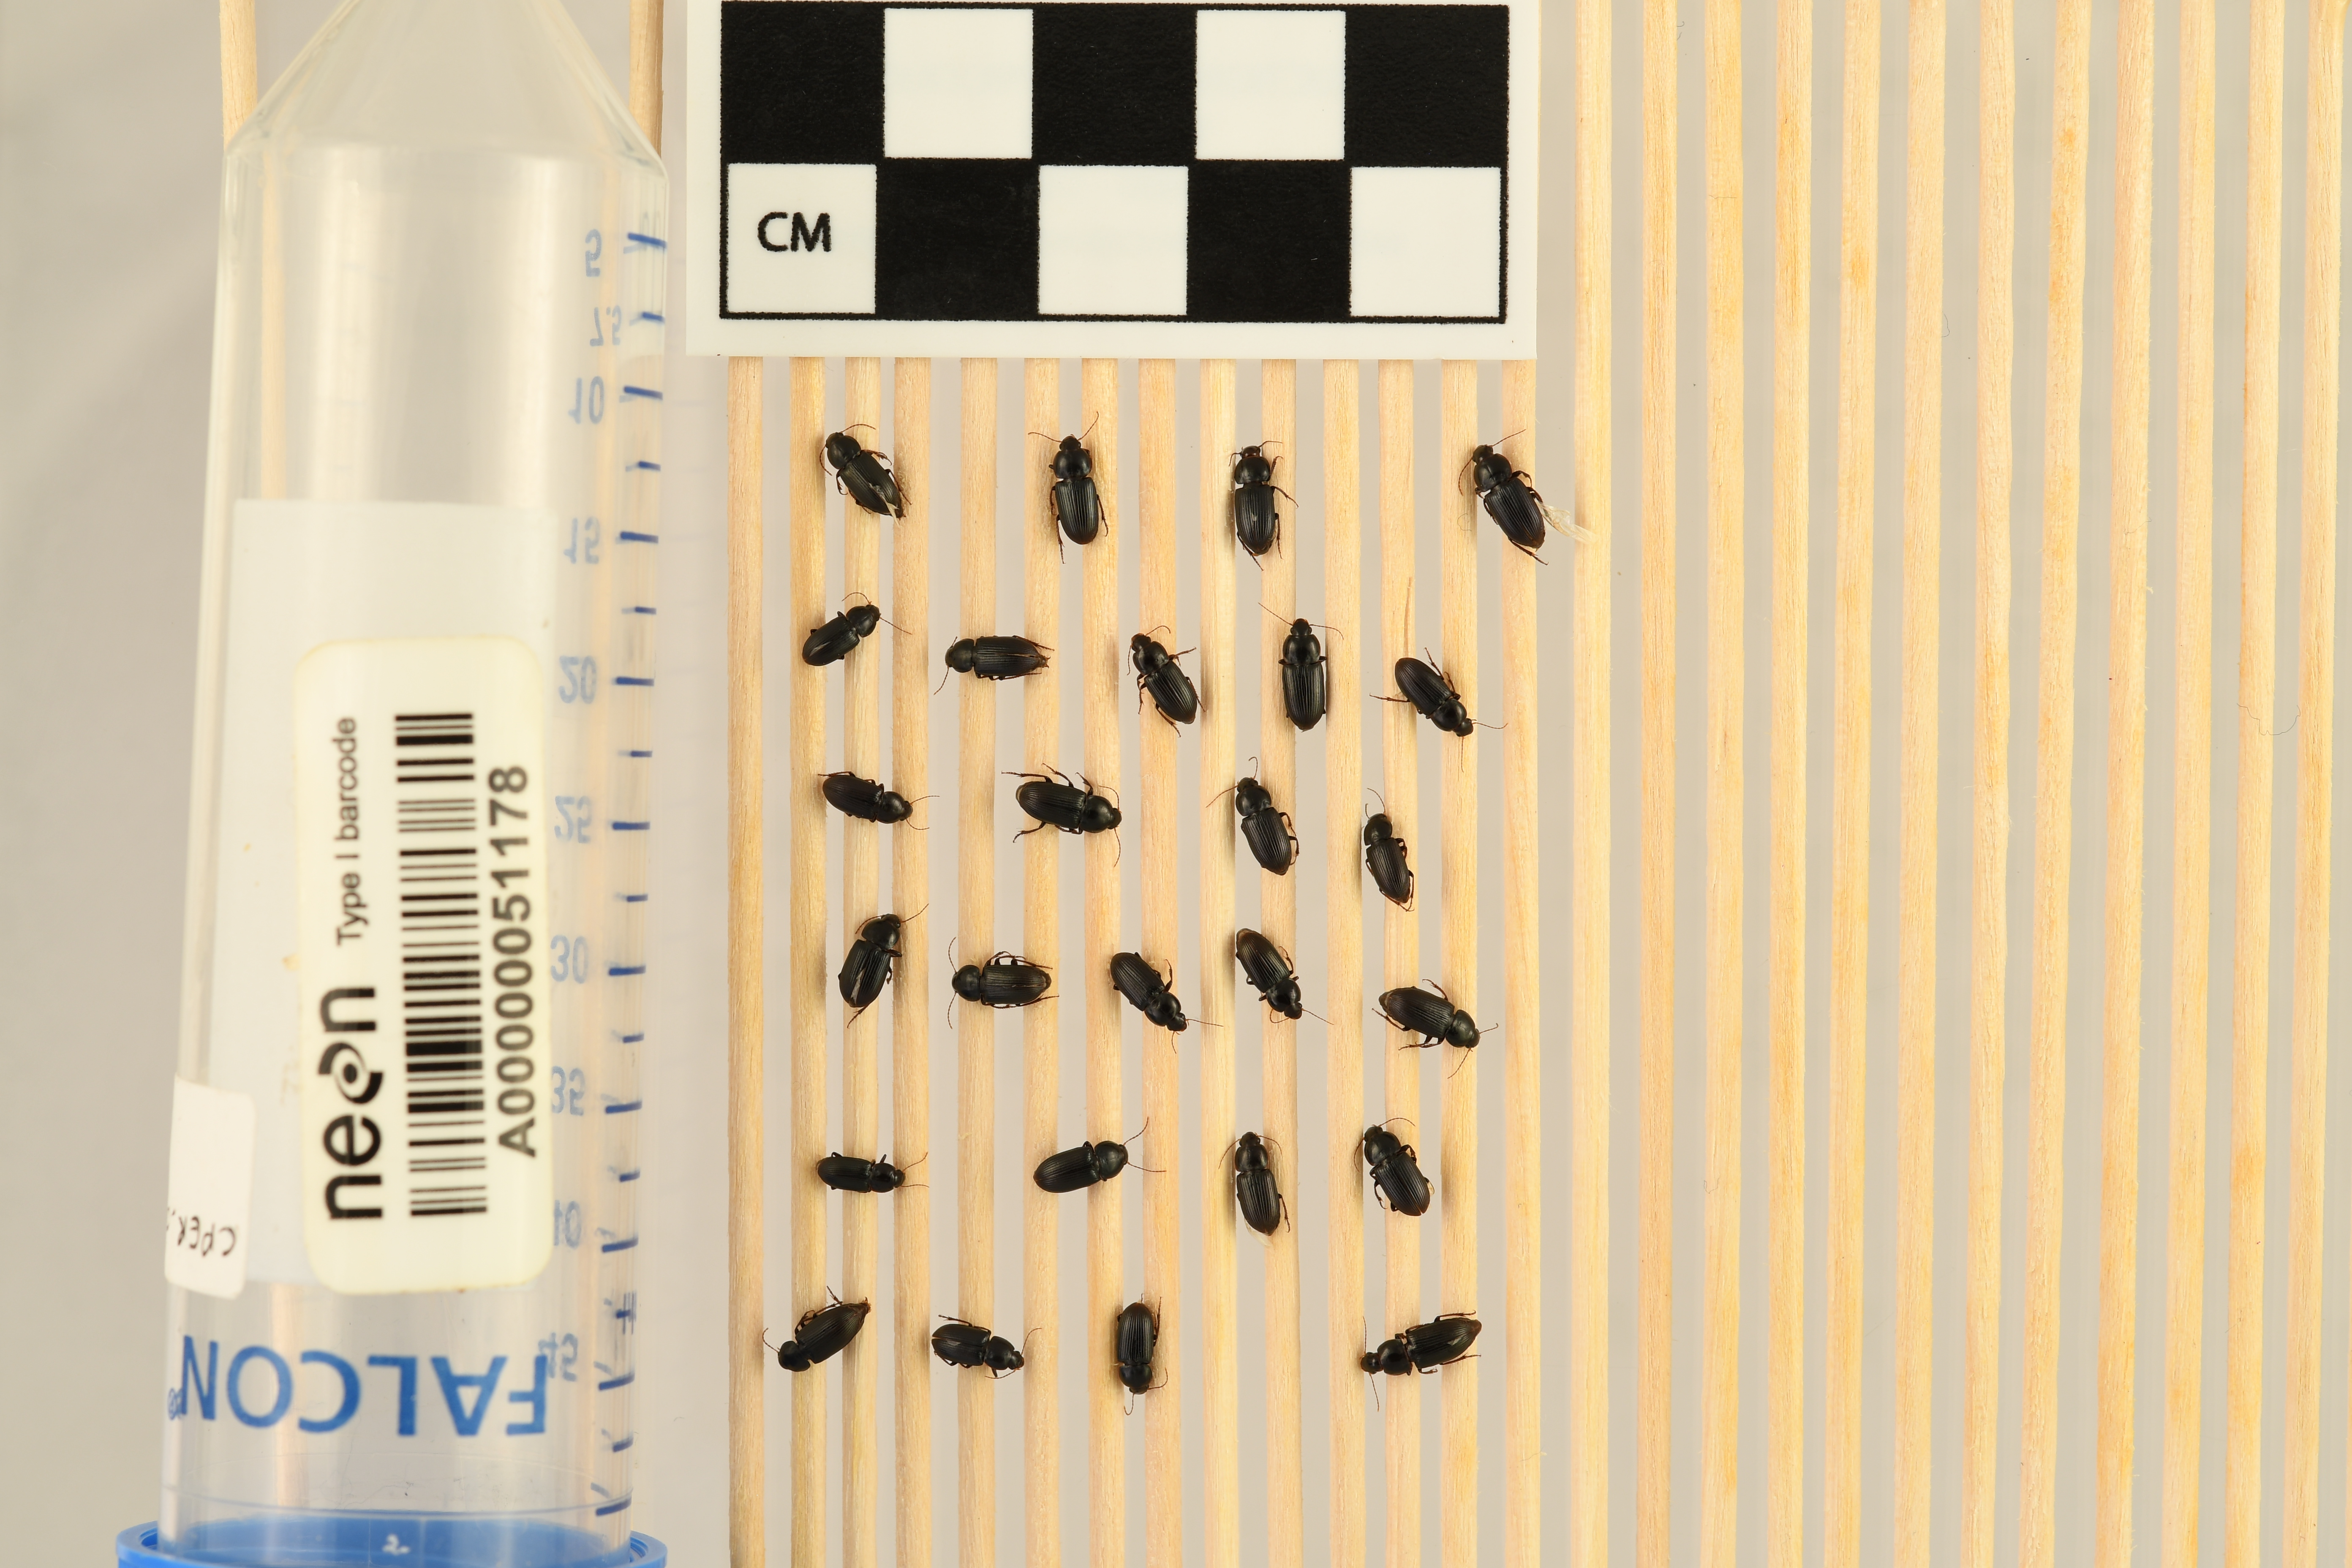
Discoderus parallelus — Central Plains Experimental Range NEON, plot CPER_008. Beetle 1, ElytraLength: 0.4349 cm (lying flat: Yes)

Discoderus parallelus — Central Plains Experimental Range NEON, plot CPER_008. Beetle 1, ElytraWidth: 0.2289 cm (lying flat: Yes)

Discoderus parallelus — Central Plains Experimental Range NEON, plot CPER_008. Beetle 2, ElytraLength: 0.4311 cm (lying flat: Yes)

Discoderus parallelus — Central Plains Experimental Range NEON, plot CPER_008. Beetle 2, ElytraWidth: 0.2539 cm (lying flat: Yes)

Discoderus parallelus — Central Plains Experimental Range NEON, plot CPER_008. Beetle 3, ElytraLength: 0.4349 cm (lying flat: Yes)

Discoderus parallelus — Central Plains Experimental Range NEON, plot CPER_008. Beetle 3, ElytraWidth: 0.2374 cm (lying flat: Yes)

Discoderus parallelus — Central Plains Experimental Range NEON, plot CPER_008. Beetle 4, ElytraLength: 0.4324 cm (lying flat: Yes)

Discoderus parallelus — Central Plains Experimental Range NEON, plot CPER_008. Beetle 4, ElytraWidth: 0.273 cm (lying flat: Yes)

Discoderus parallelus — Central Plains Experimental Range NEON, plot CPER_008. Beetle 5, ElytraLength: 0.3691 cm (lying flat: Yes)

Discoderus parallelus — Central Plains Experimental Range NEON, plot CPER_008. Beetle 5, ElytraWidth: 0.2206 cm (lying flat: Yes)

Discoderus parallelus — Central Plains Experimental Range NEON, plot CPER_008. Beetle 6, ElytraLength: 0.4174 cm (lying flat: Yes)

Discoderus parallelus — Central Plains Experimental Range NEON, plot CPER_008. Beetle 6, ElytraWidth: 0.2364 cm (lying flat: Yes)

Discoderus parallelus — Central Plains Experimental Range NEON, plot CPER_008. Beetle 7, ElytraLength: 0.3865 cm (lying flat: Yes)

Discoderus parallelus — Central Plains Experimental Range NEON, plot CPER_008. Beetle 7, ElytraWidth: 0.2381 cm (lying flat: Yes)

Discoderus parallelus — Central Plains Experimental Range NEON, plot CPER_008. Beetle 8, ElytraLength: 0.4337 cm (lying flat: Yes)

Discoderus parallelus — Central Plains Experimental Range NEON, plot CPER_008. Beetle 8, ElytraWidth: 0.2603 cm (lying flat: Yes)

Discoderus parallelus — Central Plains Experimental Range NEON, plot CPER_008. Beetle 9, ElytraLength: 0.401 cm (lying flat: Yes)

Discoderus parallelus — Central Plains Experimental Range NEON, plot CPER_008. Beetle 9, ElytraWidth: 0.2283 cm (lying flat: Yes)

Discoderus parallelus — Central Plains Experimental Range NEON, plot CPER_008. Beetle 10, ElytraLength: 0.3788 cm (lying flat: Yes)

Discoderus parallelus — Central Plains Experimental Range NEON, plot CPER_008. Beetle 10, ElytraWidth: 0.2267 cm (lying flat: Yes)

Discoderus parallelus — Central Plains Experimental Range NEON, plot CPER_008. Beetle 11, ElytraLength: 0.4144 cm (lying flat: Yes)

Discoderus parallelus — Central Plains Experimental Range NEON, plot CPER_008. Beetle 11, ElytraWidth: 0.2617 cm (lying flat: Yes)

Discoderus parallelus — Central Plains Experimental Range NEON, plot CPER_008. Beetle 12, ElytraLength: 0.4158 cm (lying flat: Yes)

Discoderus parallelus — Central Plains Experimental Range NEON, plot CPER_008. Beetle 12, ElytraWidth: 0.2399 cm (lying flat: Yes)

Discoderus parallelus — Central Plains Experimental Range NEON, plot CPER_008. Beetle 13, ElytraLength: 0.3992 cm (lying flat: Yes)

Discoderus parallelus — Central Plains Experimental Range NEON, plot CPER_008. Beetle 13, ElytraWidth: 0.212 cm (lying flat: Yes)

Discoderus parallelus — Central Plains Experimental Range NEON, plot CPER_008. Beetle 14, ElytraLength: 0.4086 cm (lying flat: No)

Discoderus parallelus — Central Plains Experimental Range NEON, plot CPER_008. Beetle 14, ElytraWidth: 0.2536 cm (lying flat: No)

Discoderus parallelus — Central Plains Experimental Range NEON, plot CPER_008. Beetle 15, ElytraLength: 0.4017 cm (lying flat: Yes)

Discoderus parallelus — Central Plains Experimental Range NEON, plot CPER_008. Beetle 15, ElytraWidth: 0.2441 cm (lying flat: Yes)

Discoderus parallelus — Central Plains Experimental Range NEON, plot CPER_008. Beetle 16, ElytraLength: 0.3734 cm (lying flat: Yes)

Discoderus parallelus — Central Plains Experimental Range NEON, plot CPER_008. Beetle 16, ElytraWidth: 0.2338 cm (lying flat: Yes)

Discoderus parallelus — Central Plains Experimental Range NEON, plot CPER_008. Beetle 17, ElytraLength: 0.3909 cm (lying flat: Yes)

Discoderus parallelus — Central Plains Experimental Range NEON, plot CPER_008. Beetle 17, ElytraWidth: 0.2337 cm (lying flat: Yes)

Discoderus parallelus — Central Plains Experimental Range NEON, plot CPER_008. Beetle 18, ElytraLength: 0.4313 cm (lying flat: Yes)

Discoderus parallelus — Central Plains Experimental Range NEON, plot CPER_008. Beetle 18, ElytraWidth: 0.2442 cm (lying flat: Yes)

Discoderus parallelus — Central Plains Experimental Range NEON, plot CPER_008. Beetle 19, ElytraLength: 0.3409 cm (lying flat: Yes)

Discoderus parallelus — Central Plains Experimental Range NEON, plot CPER_008. Beetle 19, ElytraWidth: 0.2132 cm (lying flat: Yes)

Discoderus parallelus — Central Plains Experimental Range NEON, plot CPER_008. Beetle 20, ElytraLength: 0.4013 cm (lying flat: Yes)

Discoderus parallelus — Central Plains Experimental Range NEON, plot CPER_008. Beetle 20, ElytraWidth: 0.249 cm (lying flat: Yes)

Discoderus parallelus — Central Plains Experimental Range NEON, plot CPER_008. Beetle 21, ElytraLength: 0.3972 cm (lying flat: Yes)

Discoderus parallelus — Central Plains Experimental Range NEON, plot CPER_008. Beetle 21, ElytraWidth: 0.2395 cm (lying flat: Yes)

Discoderus parallelus — Central Plains Experimental Range NEON, plot CPER_008. Beetle 22, ElytraLength: 0.4065 cm (lying flat: Yes)

Discoderus parallelus — Central Plains Experimental Range NEON, plot CPER_008. Beetle 22, ElytraWidth: 0.26 cm (lying flat: Yes)

Discoderus parallelus — Central Plains Experimental Range NEON, plot CPER_008. Beetle 23, ElytraLength: 0.4 cm (lying flat: Yes)

Discoderus parallelus — Central Plains Experimental Range NEON, plot CPER_008. Beetle 23, ElytraWidth: 0.2426 cm (lying flat: Yes)

Discoderus parallelus — Central Plains Experimental Range NEON, plot CPER_008. Beetle 24, ElytraLength: 0.3613 cm (lying flat: Yes)

Discoderus parallelus — Central Plains Experimental Range NEON, plot CPER_008. Beetle 24, ElytraWidth: 0.2349 cm (lying flat: Yes)

Discoderus parallelus — Central Plains Experimental Range NEON, plot CPER_008. Beetle 25, ElytraLength: 0.394 cm (lying flat: Yes)

Discoderus parallelus — Central Plains Experimental Range NEON, plot CPER_008. Beetle 25, ElytraWidth: 0.2285 cm (lying flat: Yes)

Discoderus parallelus — Central Plains Experimental Range NEON, plot CPER_008. Beetle 26, ElytraLength: 0.4212 cm (lying flat: Yes)

Discoderus parallelus — Central Plains Experimental Range NEON, plot CPER_008. Beetle 26, ElytraWidth: 0.2565 cm (lying flat: Yes)